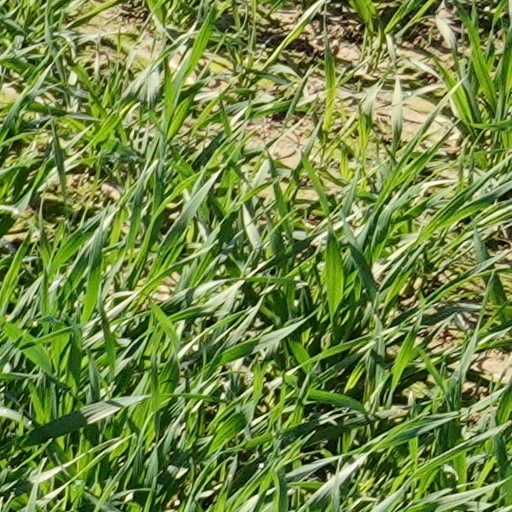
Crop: wheat